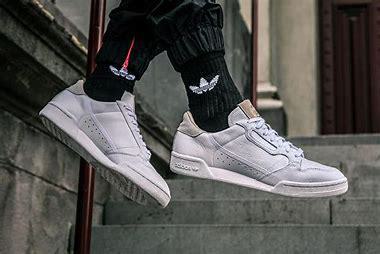
Brand: Adidas
Model: Continental 80